Habsburg, Switzerland

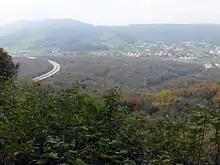
View from the Habsburg Castle to Bötzberg and the Swiss highway A3

Habsburg has an area, , of . Of this area, or 30.0% is used for agricultural purposes, while or 61.0% is forested. Of the rest of the land, or 9.0% is settled (buildings or roads).